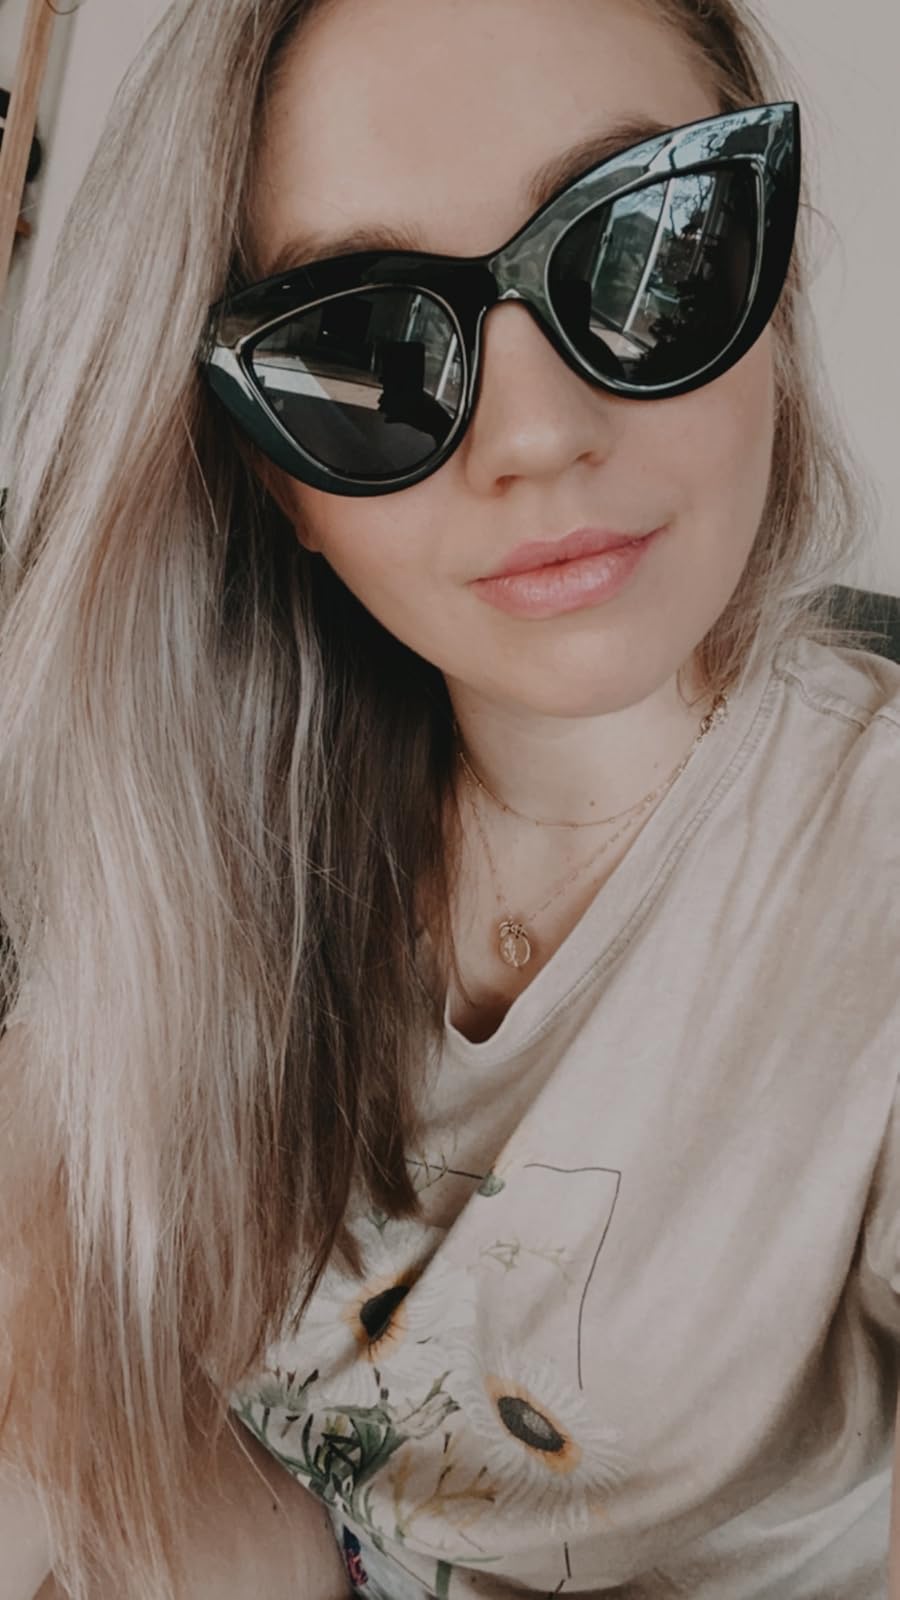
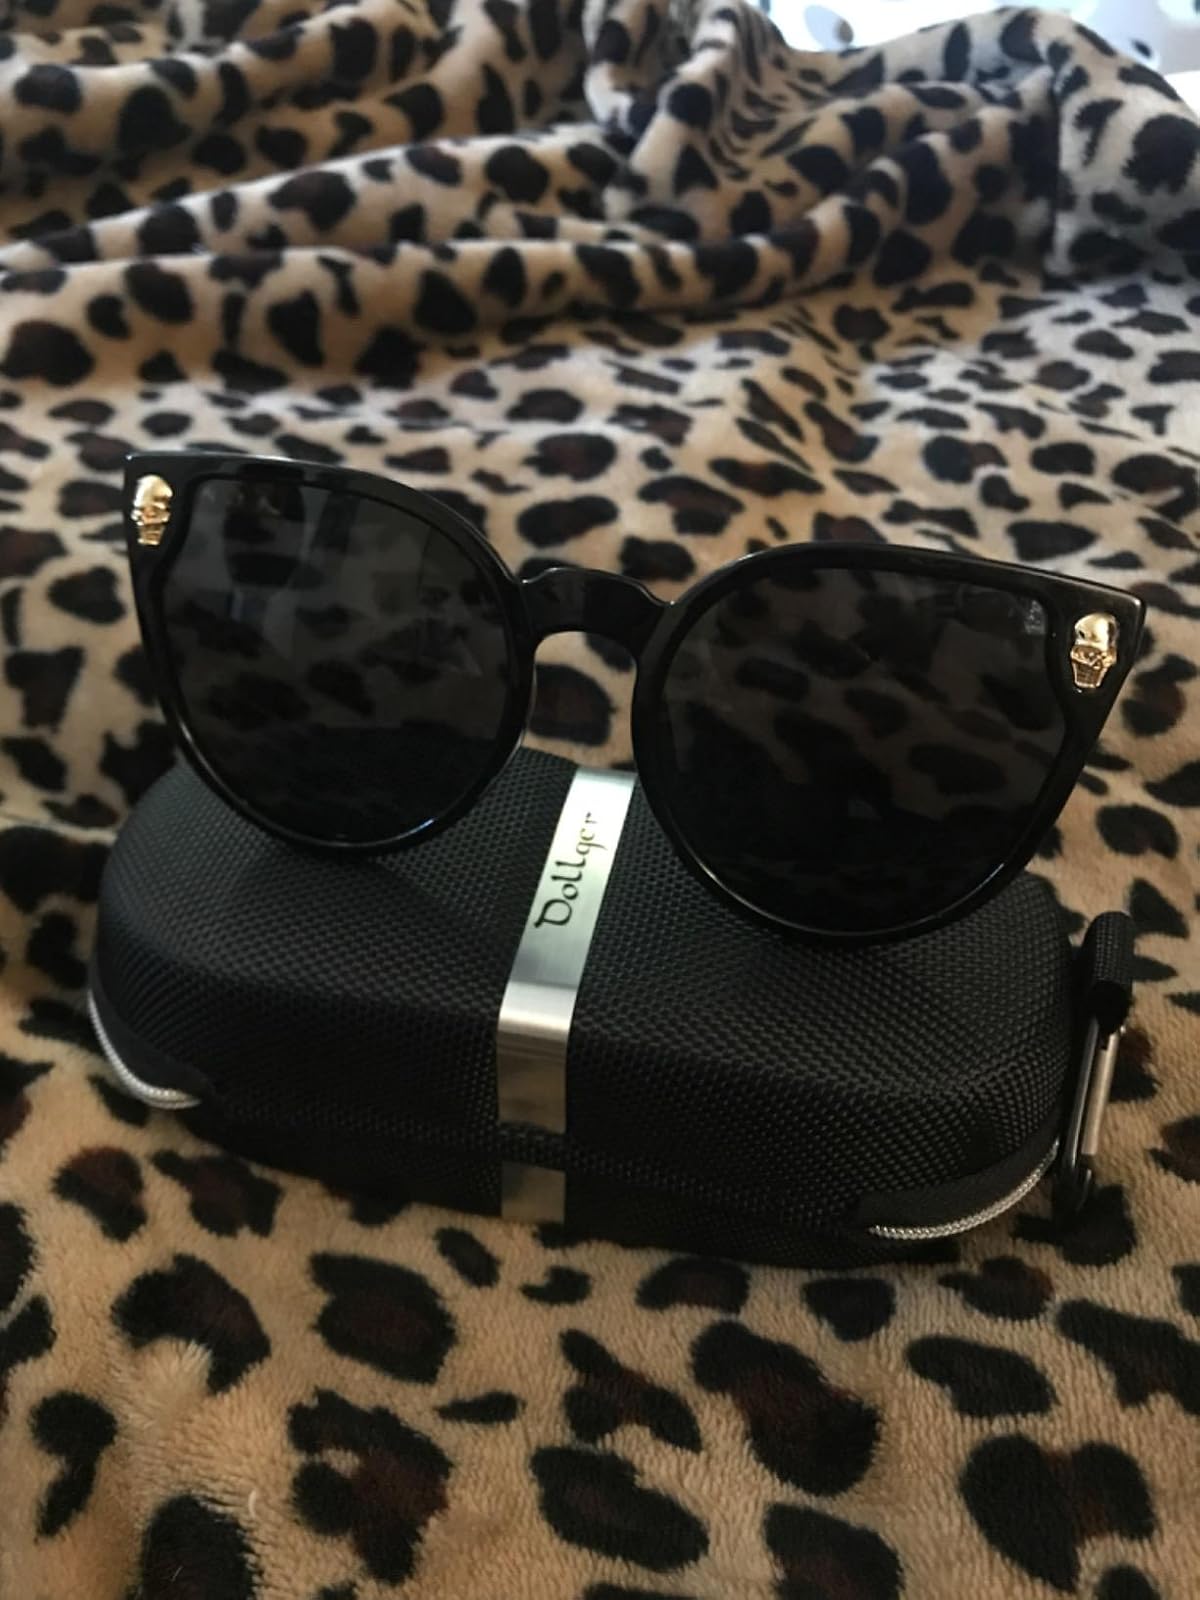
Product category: accessories_sunglasses
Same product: no